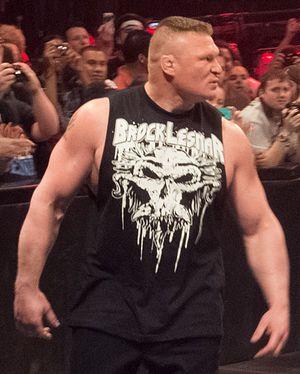
L’édition 2017 de No Mercy est une manifestation de catch télédiffusée et visible uniquement en paiement à la séance. L'événement, produit par la World Wrestling Entertainment, a eu lieu le 24 septembre 2017 dans la salle omnisports Staples Center à Los Angeles, dans l'état de Californie. Il s'agit de la treizième édition de No Mercy. Le champion Universel Brock Lesnar et Braun Strowman sont les vedettes de l'affiche officielle.
L’édition 2017 de SummerSlam est une manifestation de catch télédiffusée et visible uniquement en paiement à la séance. L'événement, produit par la World Wrestling Entertainment, a eu lieu le 20 août 2017 dans la salle omnisports Barclays Center à Brooklyn, dans l'état de New York. Il s'agit de la trentième édition de SummerSlam, pay-per-view annuel, qui fait partie avec le Royal Rumble, WrestleMania et les Survivor Series du « Big Four » à savoir « les Quatre Grands ». Plusieurs Superstars sont les vedettes de l'affiche officielle.